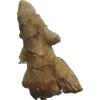
Label: ginger